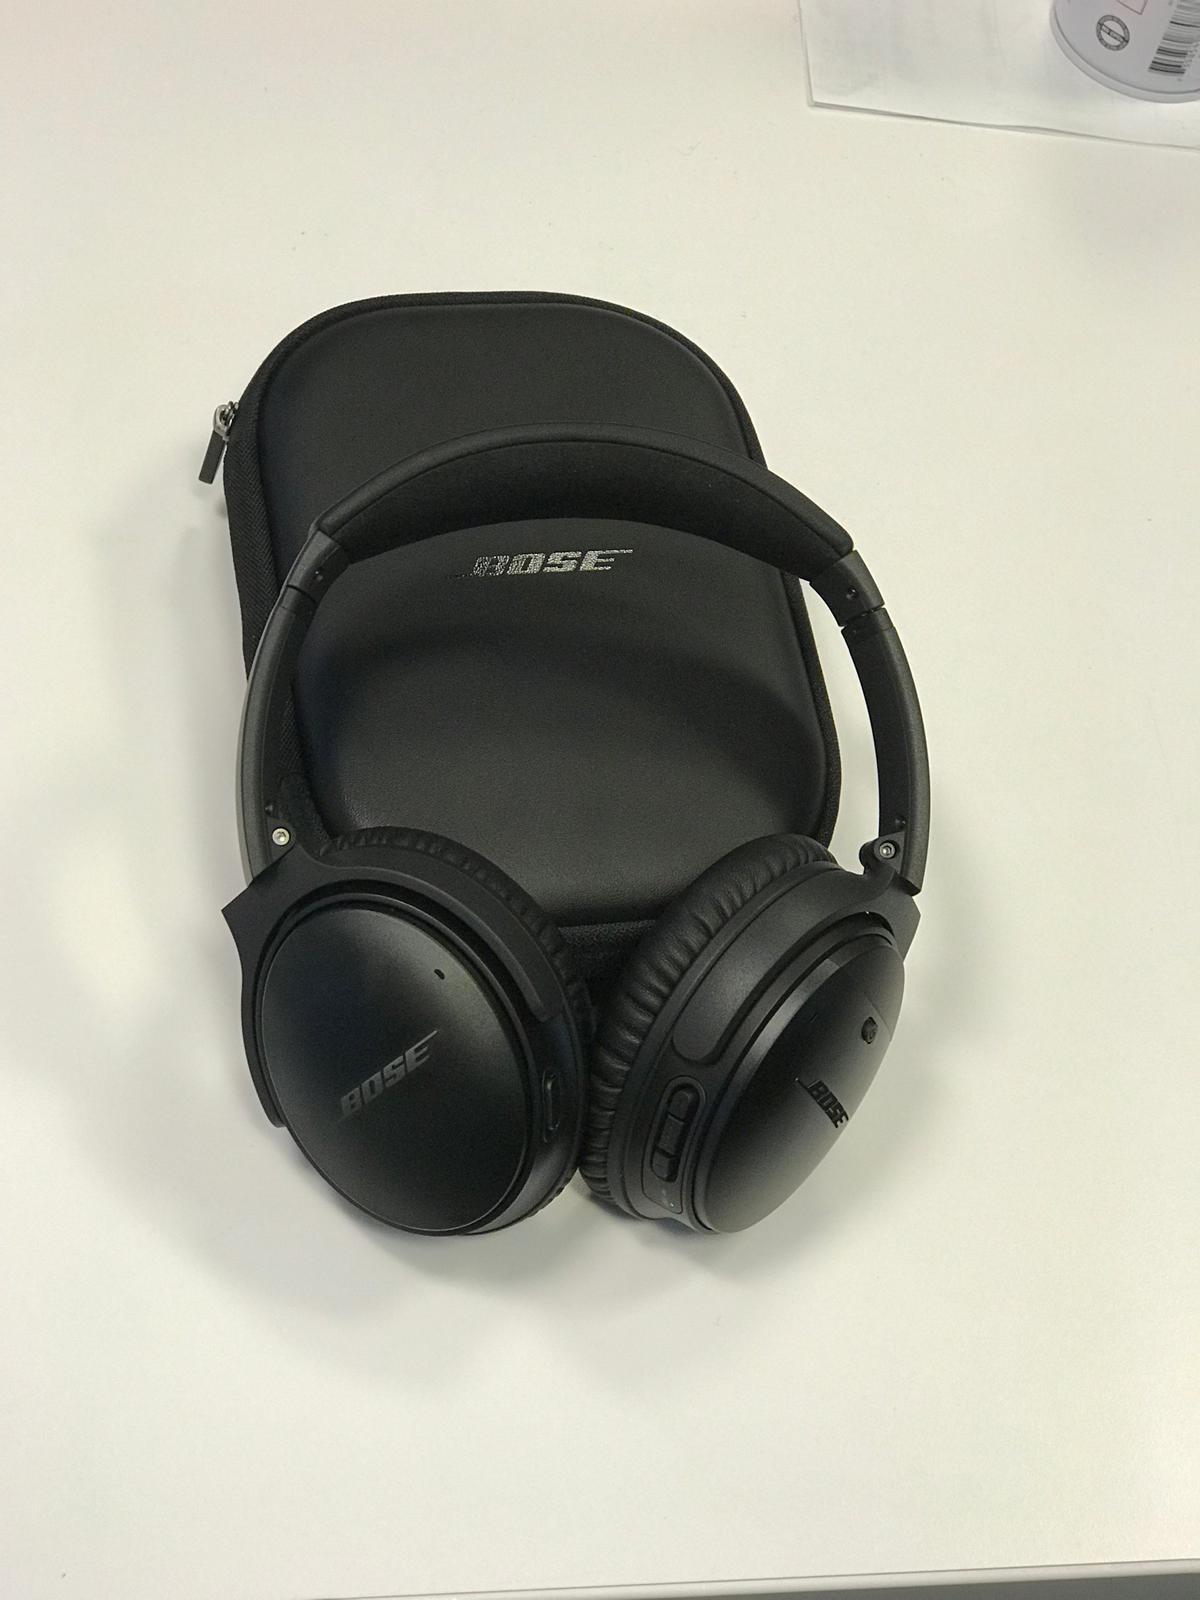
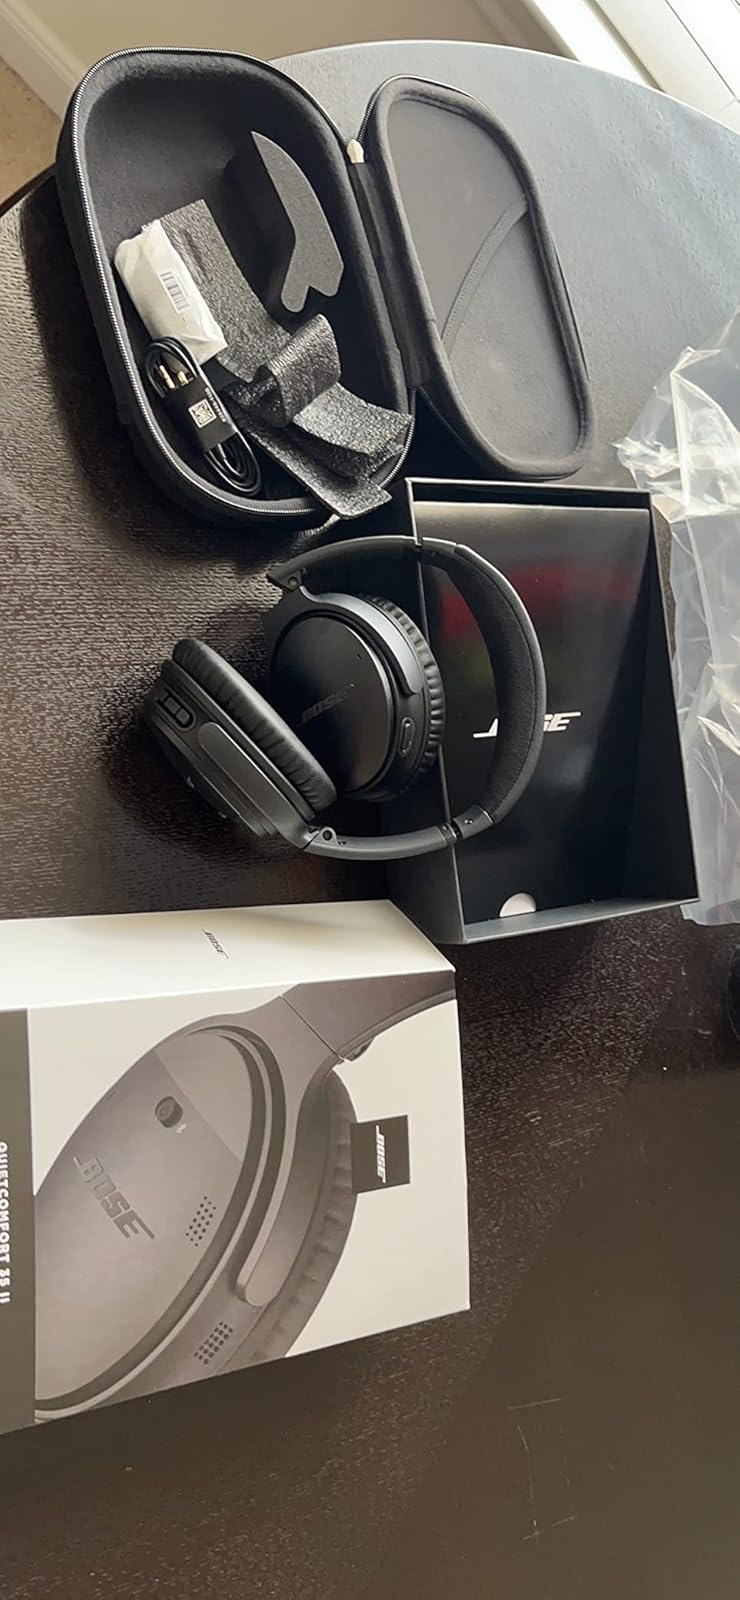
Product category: headphones
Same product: yes